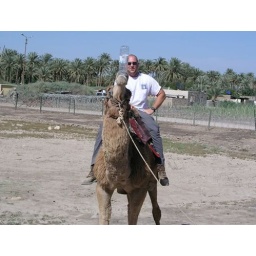
My son Derek in Irag on a camel that is drinking from a bottle of water